Admiralty (United Kingdom)

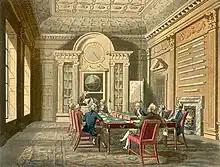
Board of Admiralty, Whitehall, London, about 1810

In the 20th century the structure of the Admiralty Headquarters was predominantly organized into four parts: